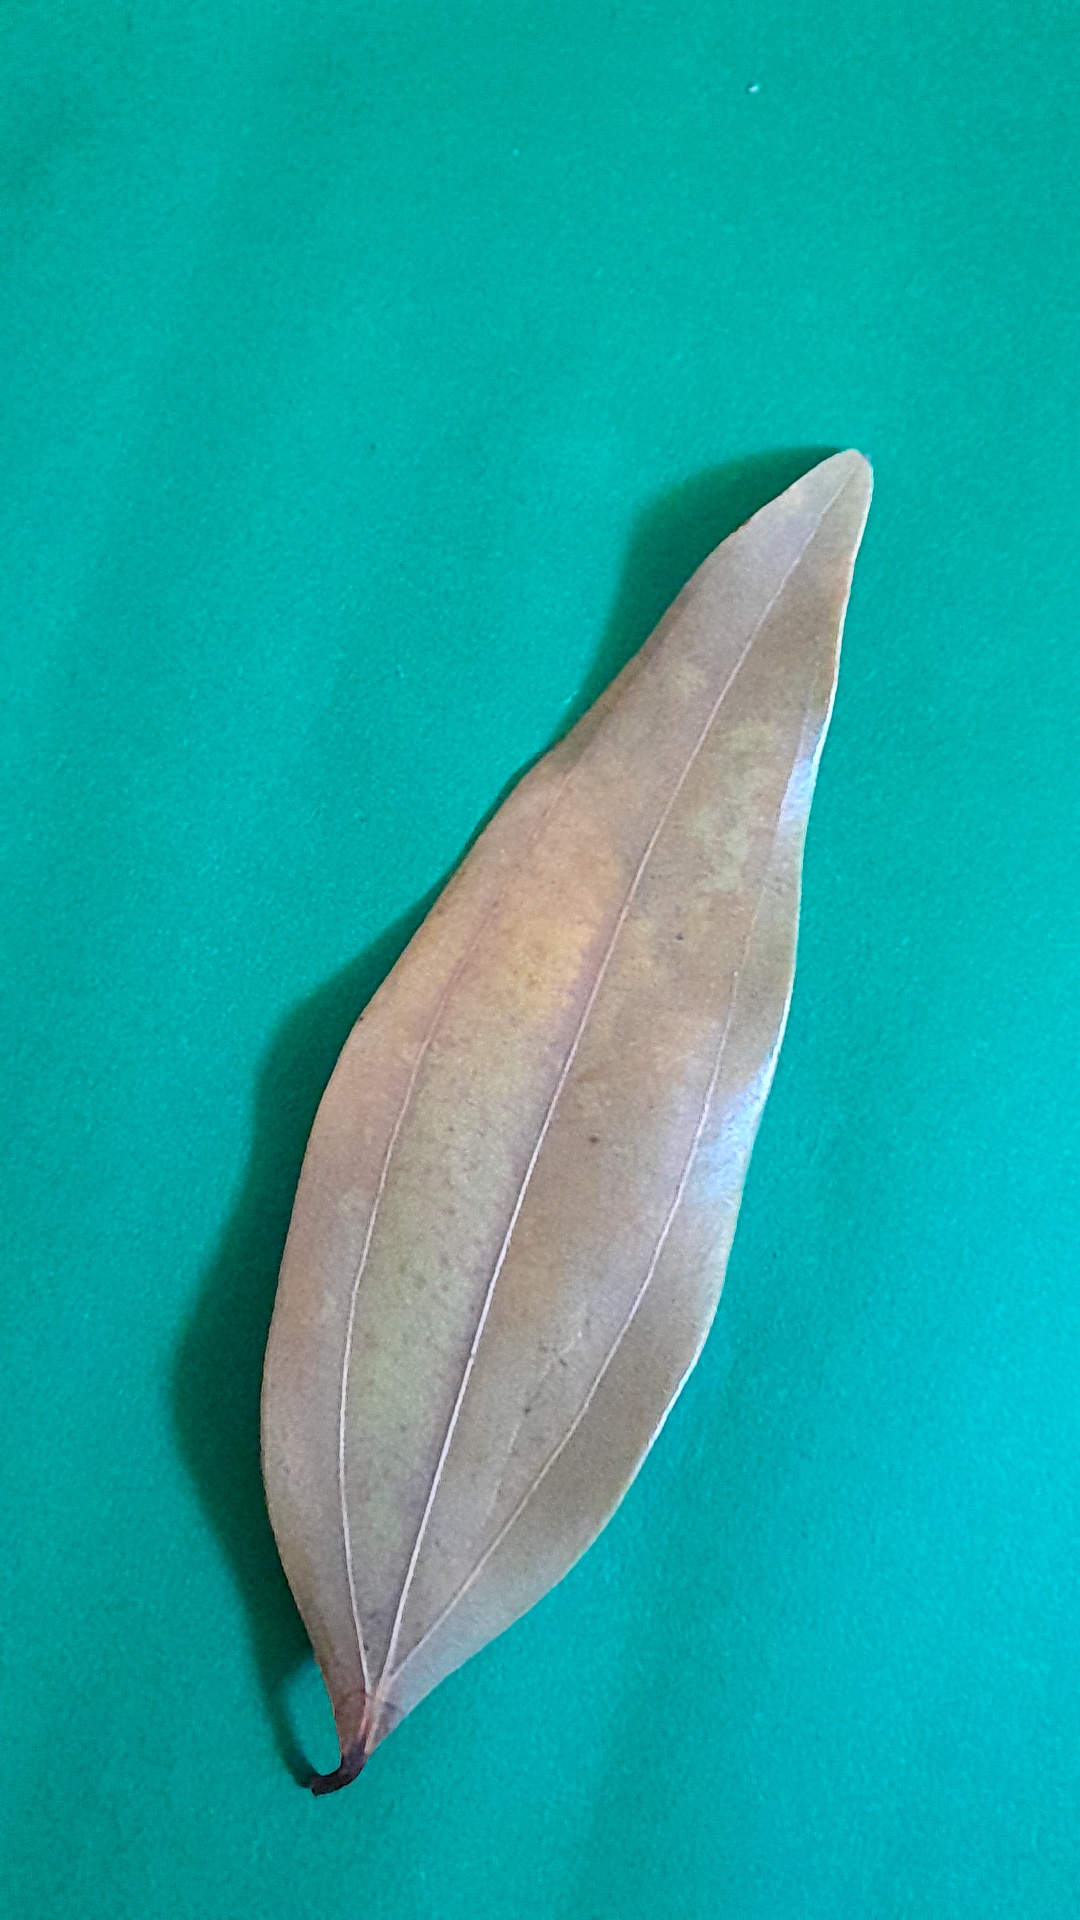
Label: Dry Leaf